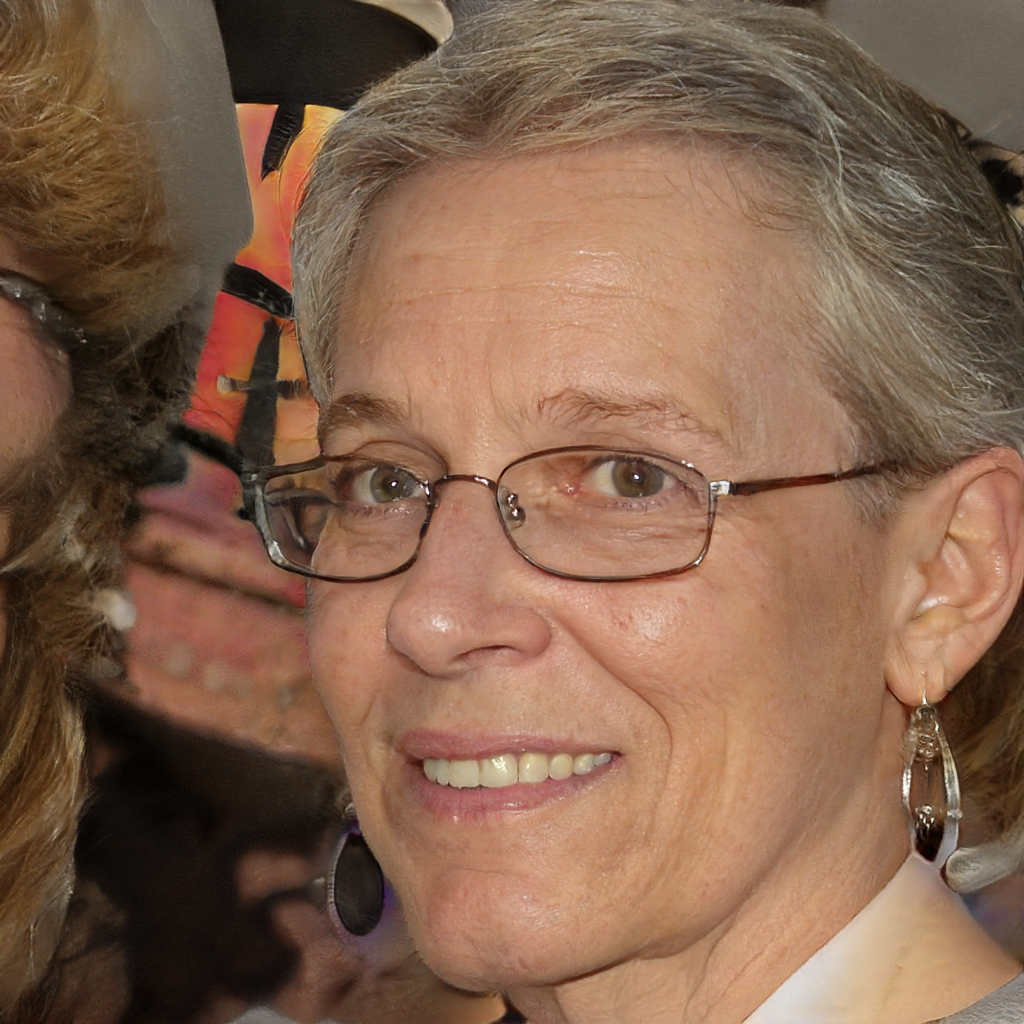
Gender: Female